Dawid Mocke

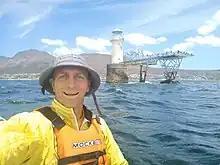
Dawid Mocke off the Roman Rock Lighthouse in Simonstown.

Dawid John Steyn Mocke (born 1 September 1977) is a South African surf ski athlete, entrepreneur and sports personality. During his athletic career he represented South Africa internationally and has won multiple World and South African surf ski and kayaking titles.